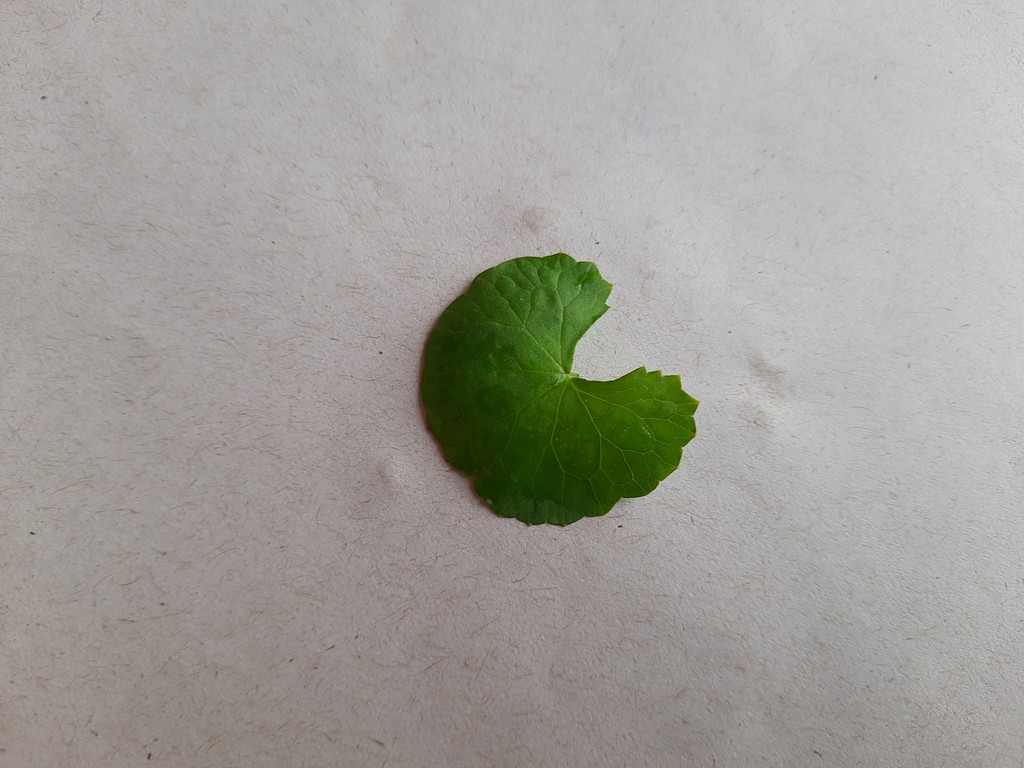
Label: Healthy